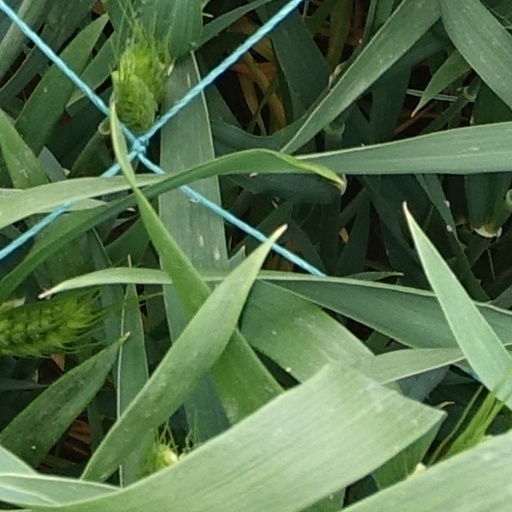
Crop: wheat